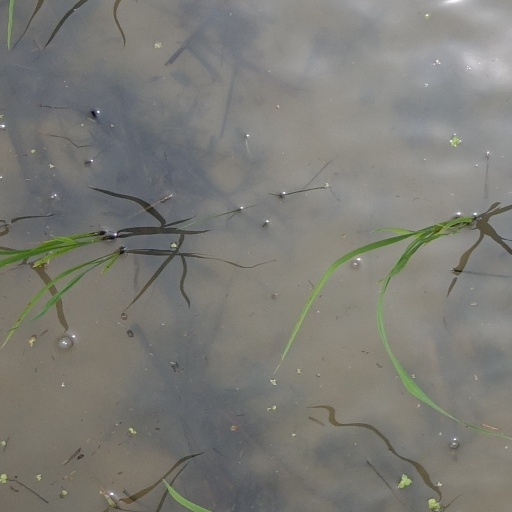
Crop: rice